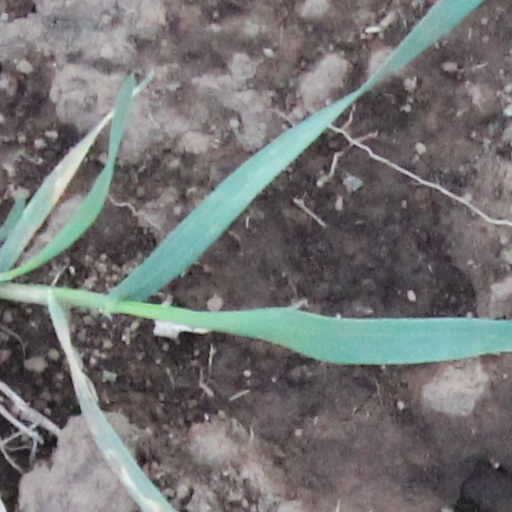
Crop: wheat